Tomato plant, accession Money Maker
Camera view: horizontal (90 deg, fisheye); turntable rotation: 90 degrees
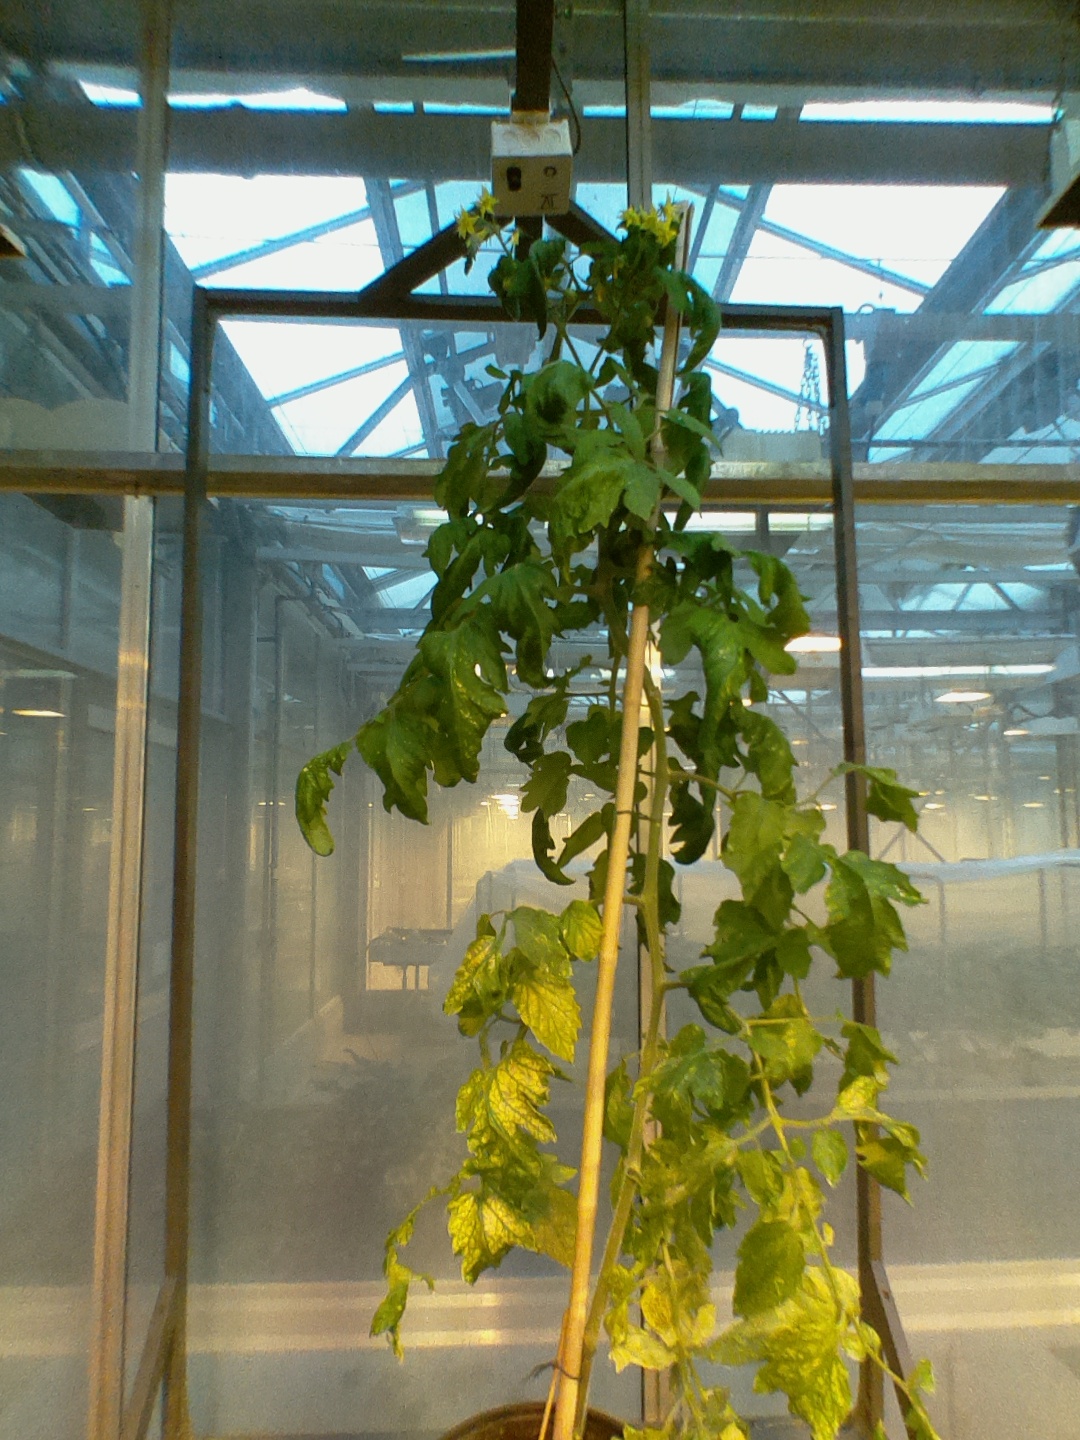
BBCH growth stage 70: Fruits at the main stem or branches visibles